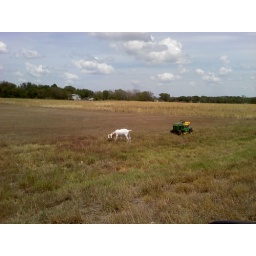
Altocumulus clouds over field